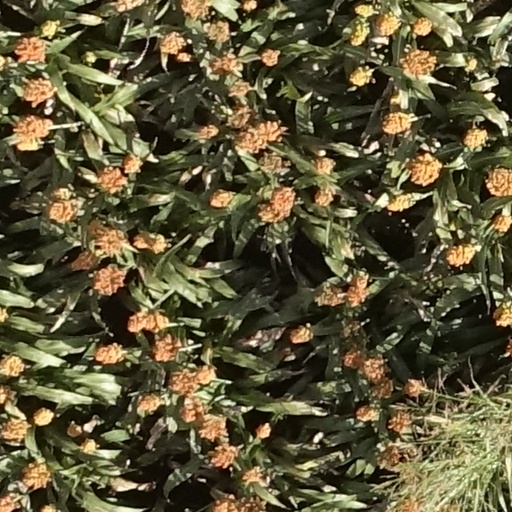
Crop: sorghum